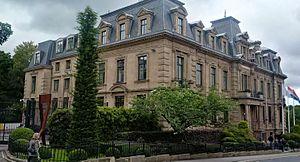
L'immeuble de la Banque centrale au boulevard Royal à Luxembourg-Ville.